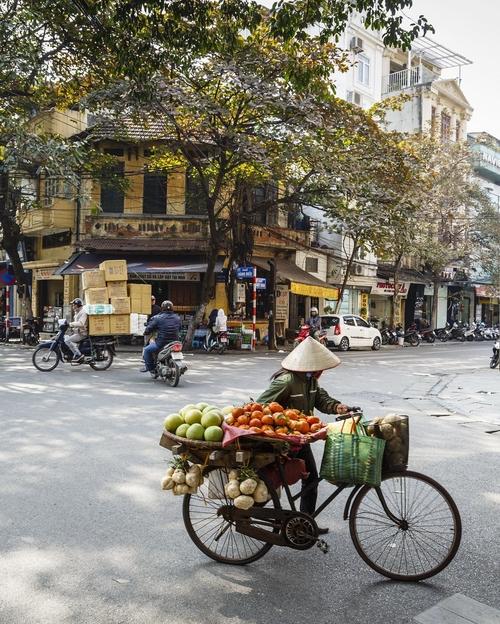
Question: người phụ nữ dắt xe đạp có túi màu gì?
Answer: túi màu xanh lá